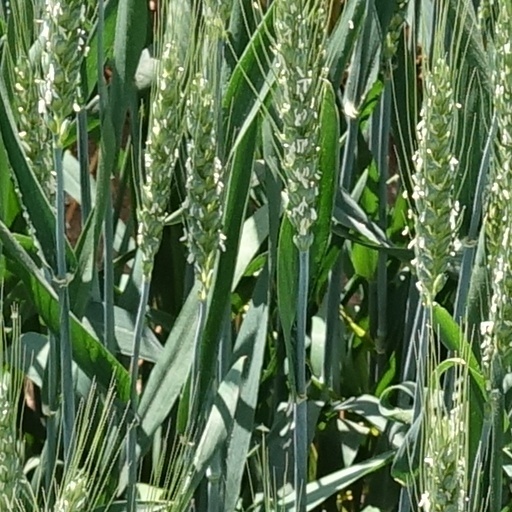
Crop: wheat